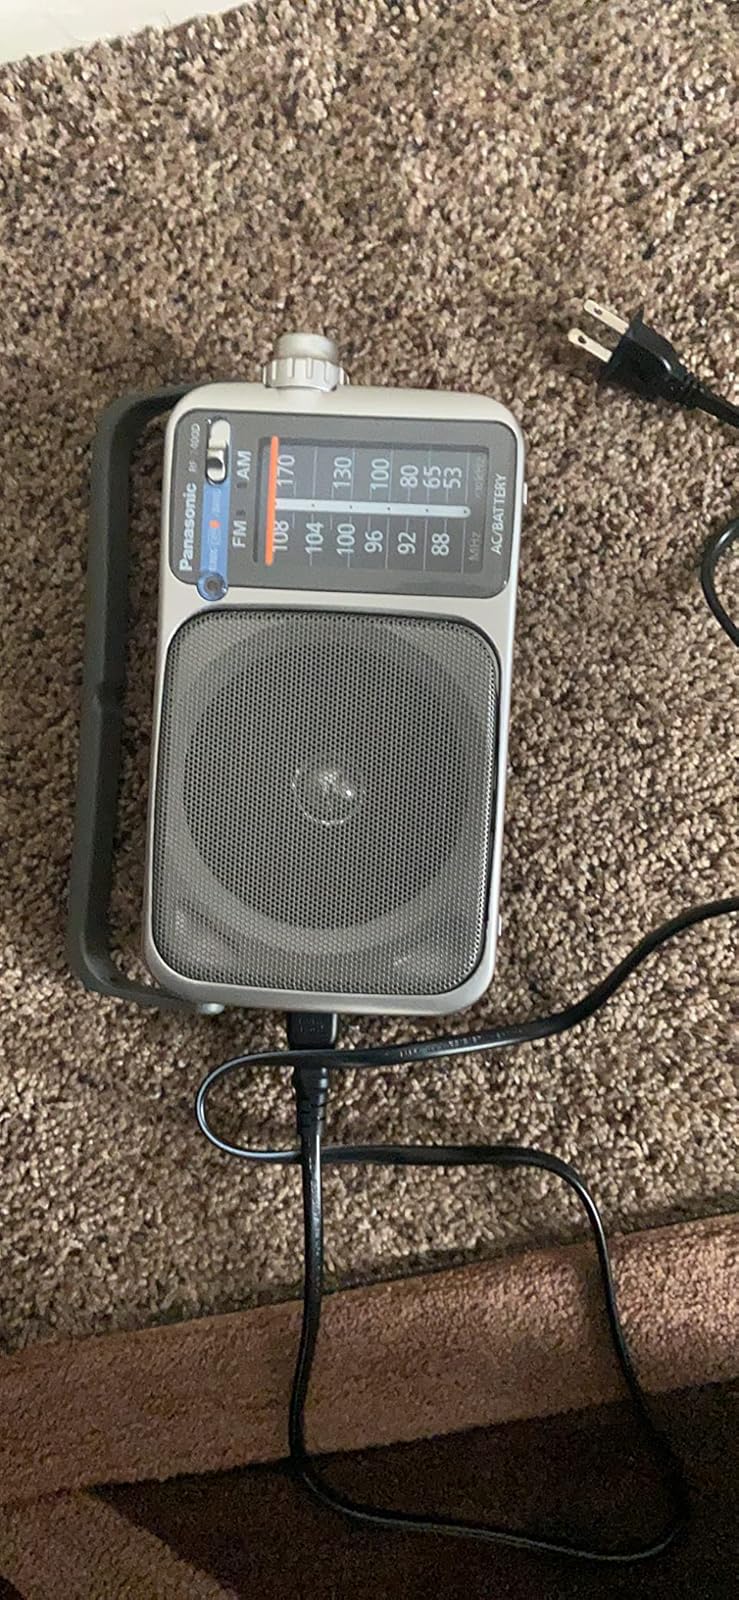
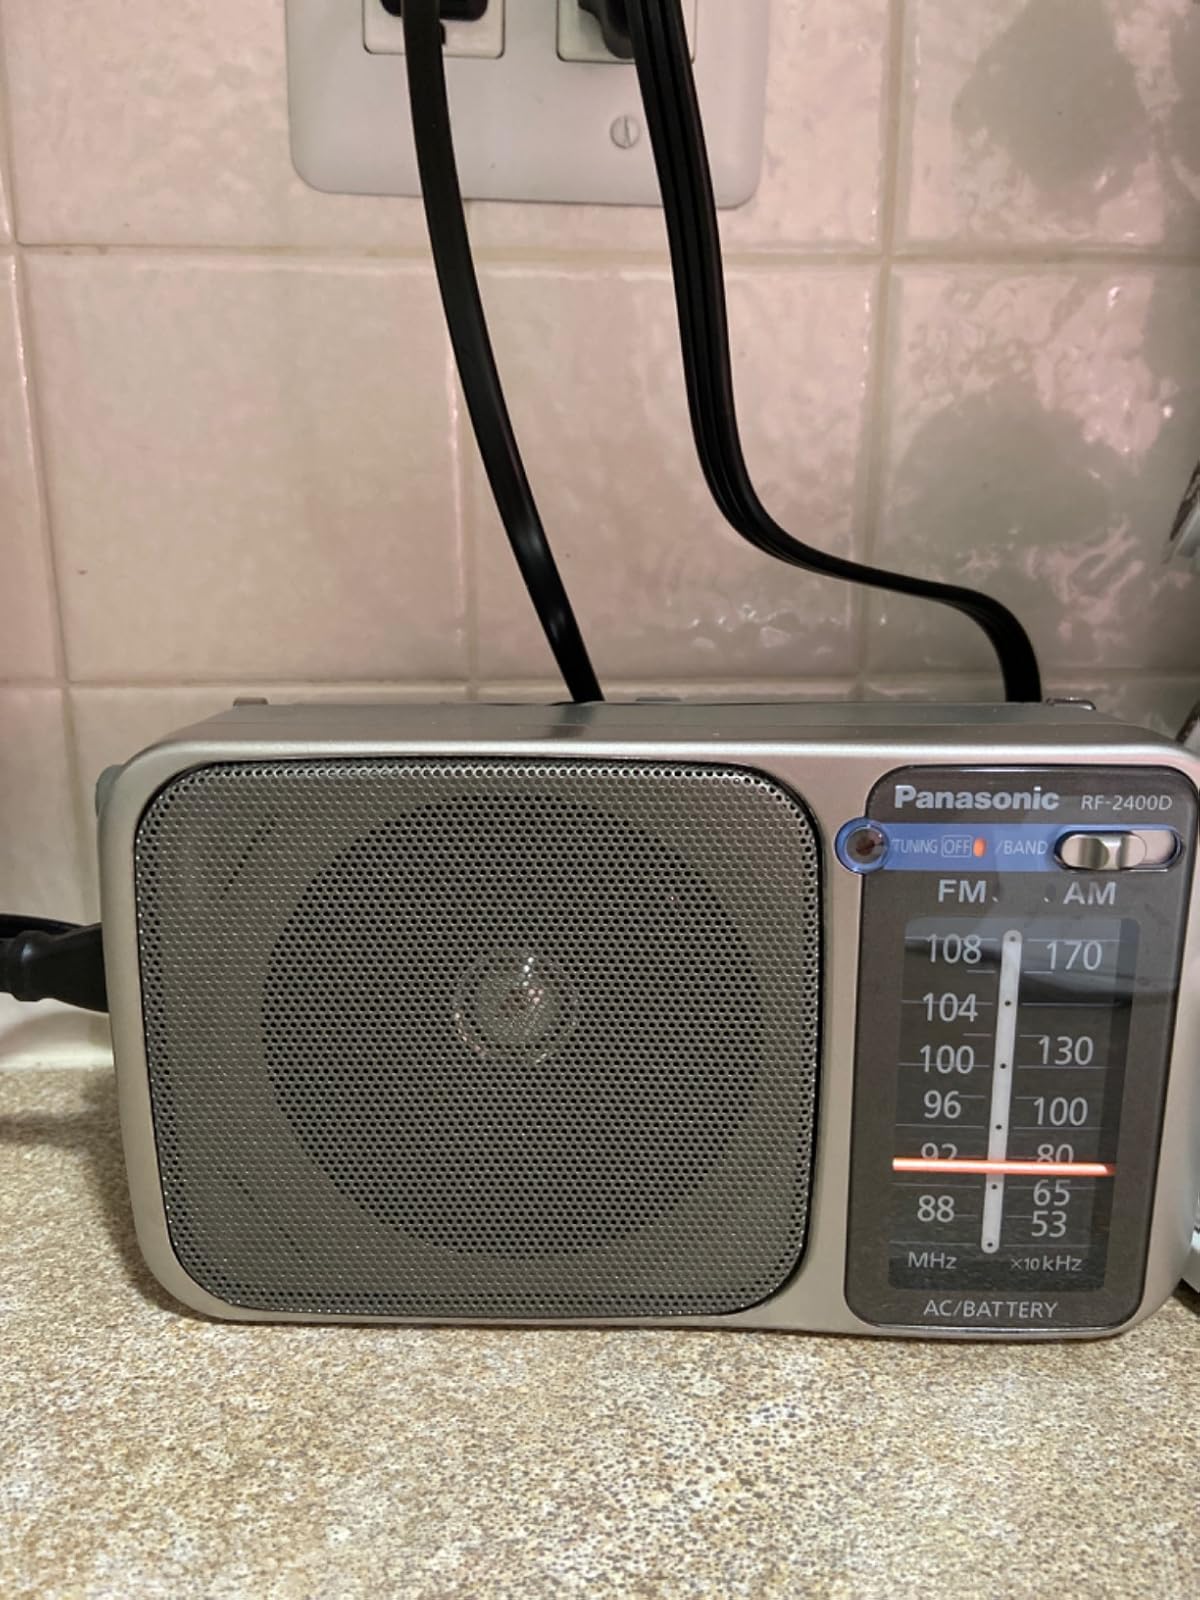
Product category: radio
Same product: yes